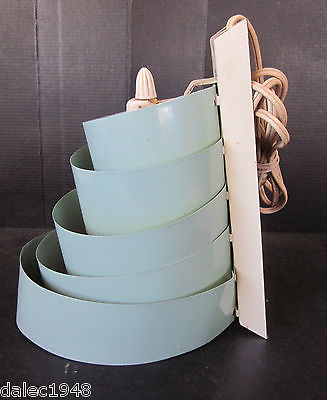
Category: lamp